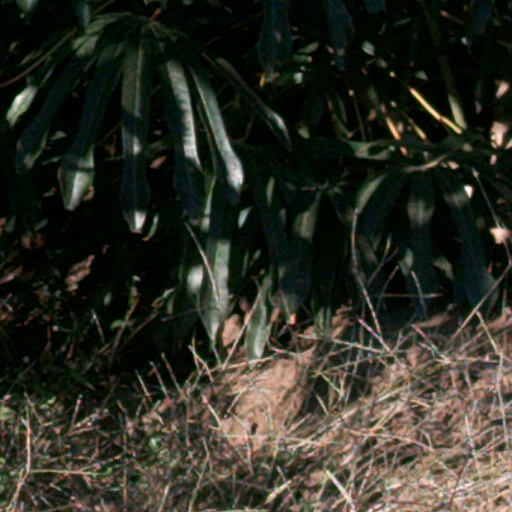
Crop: cassava